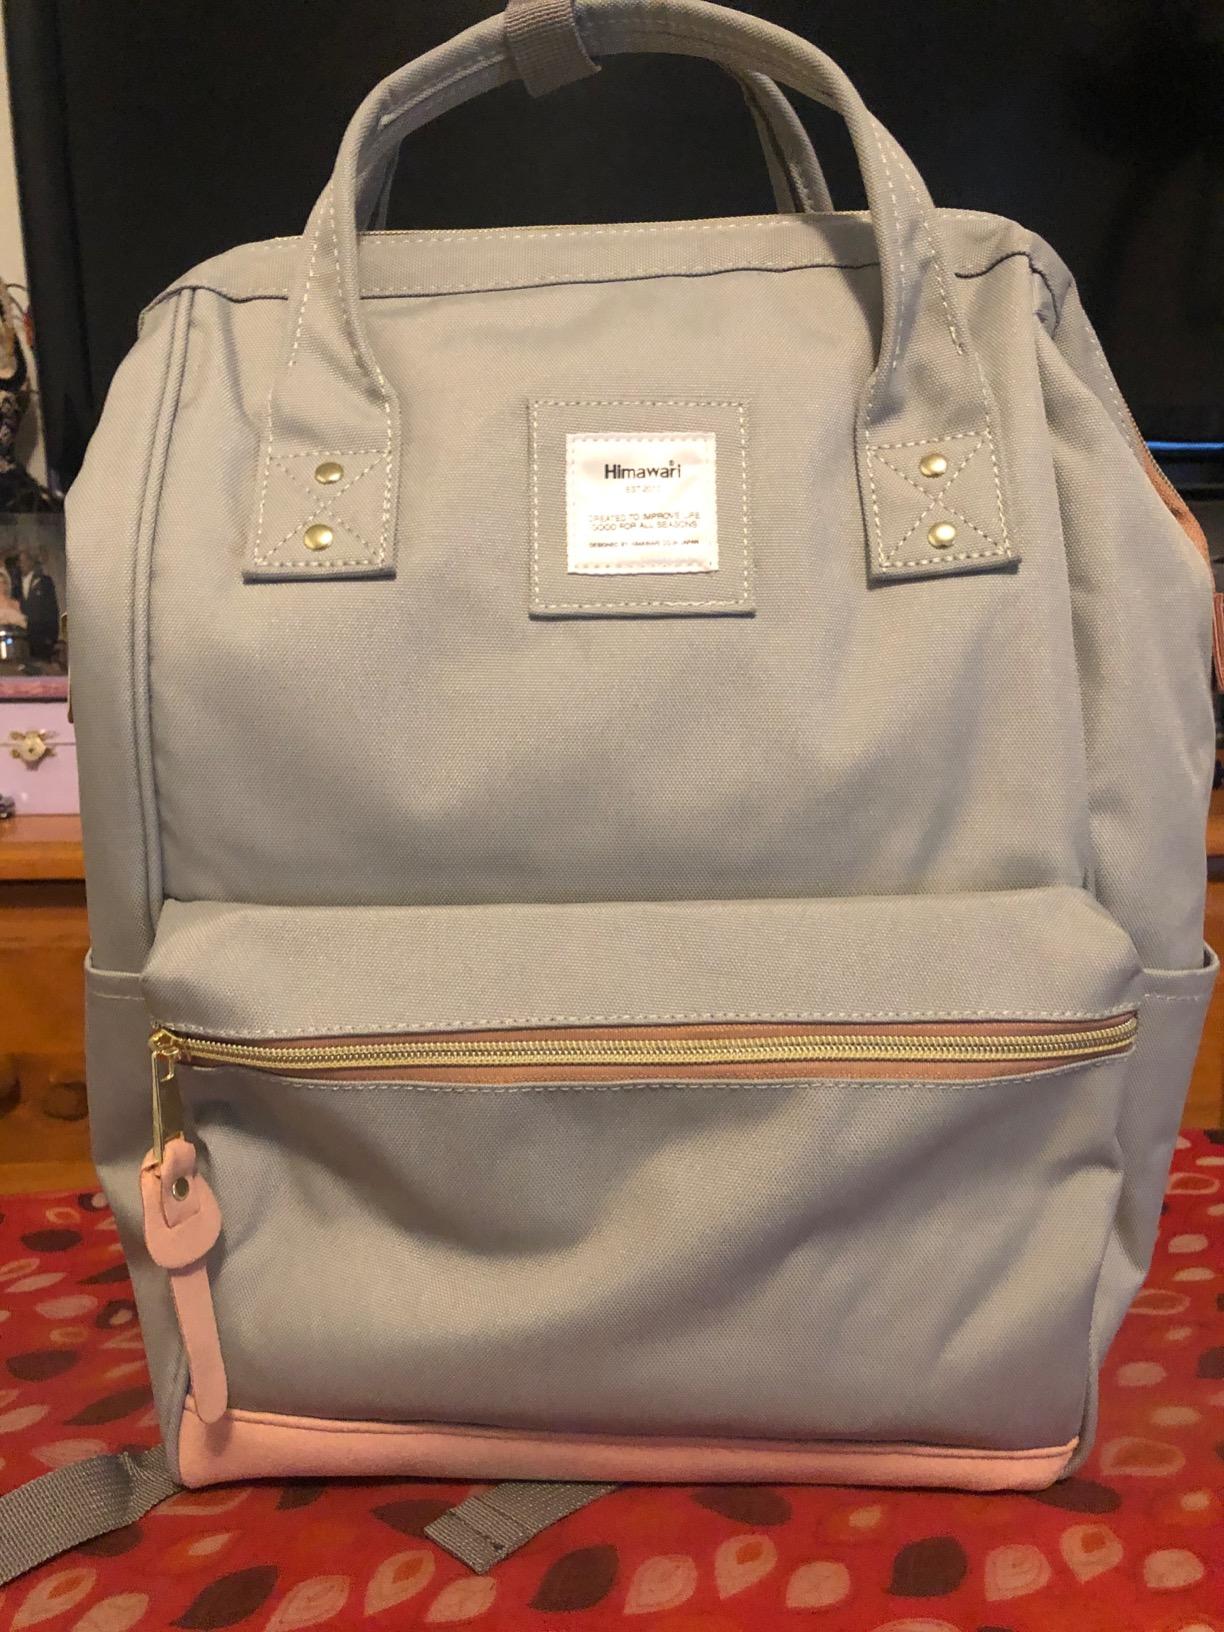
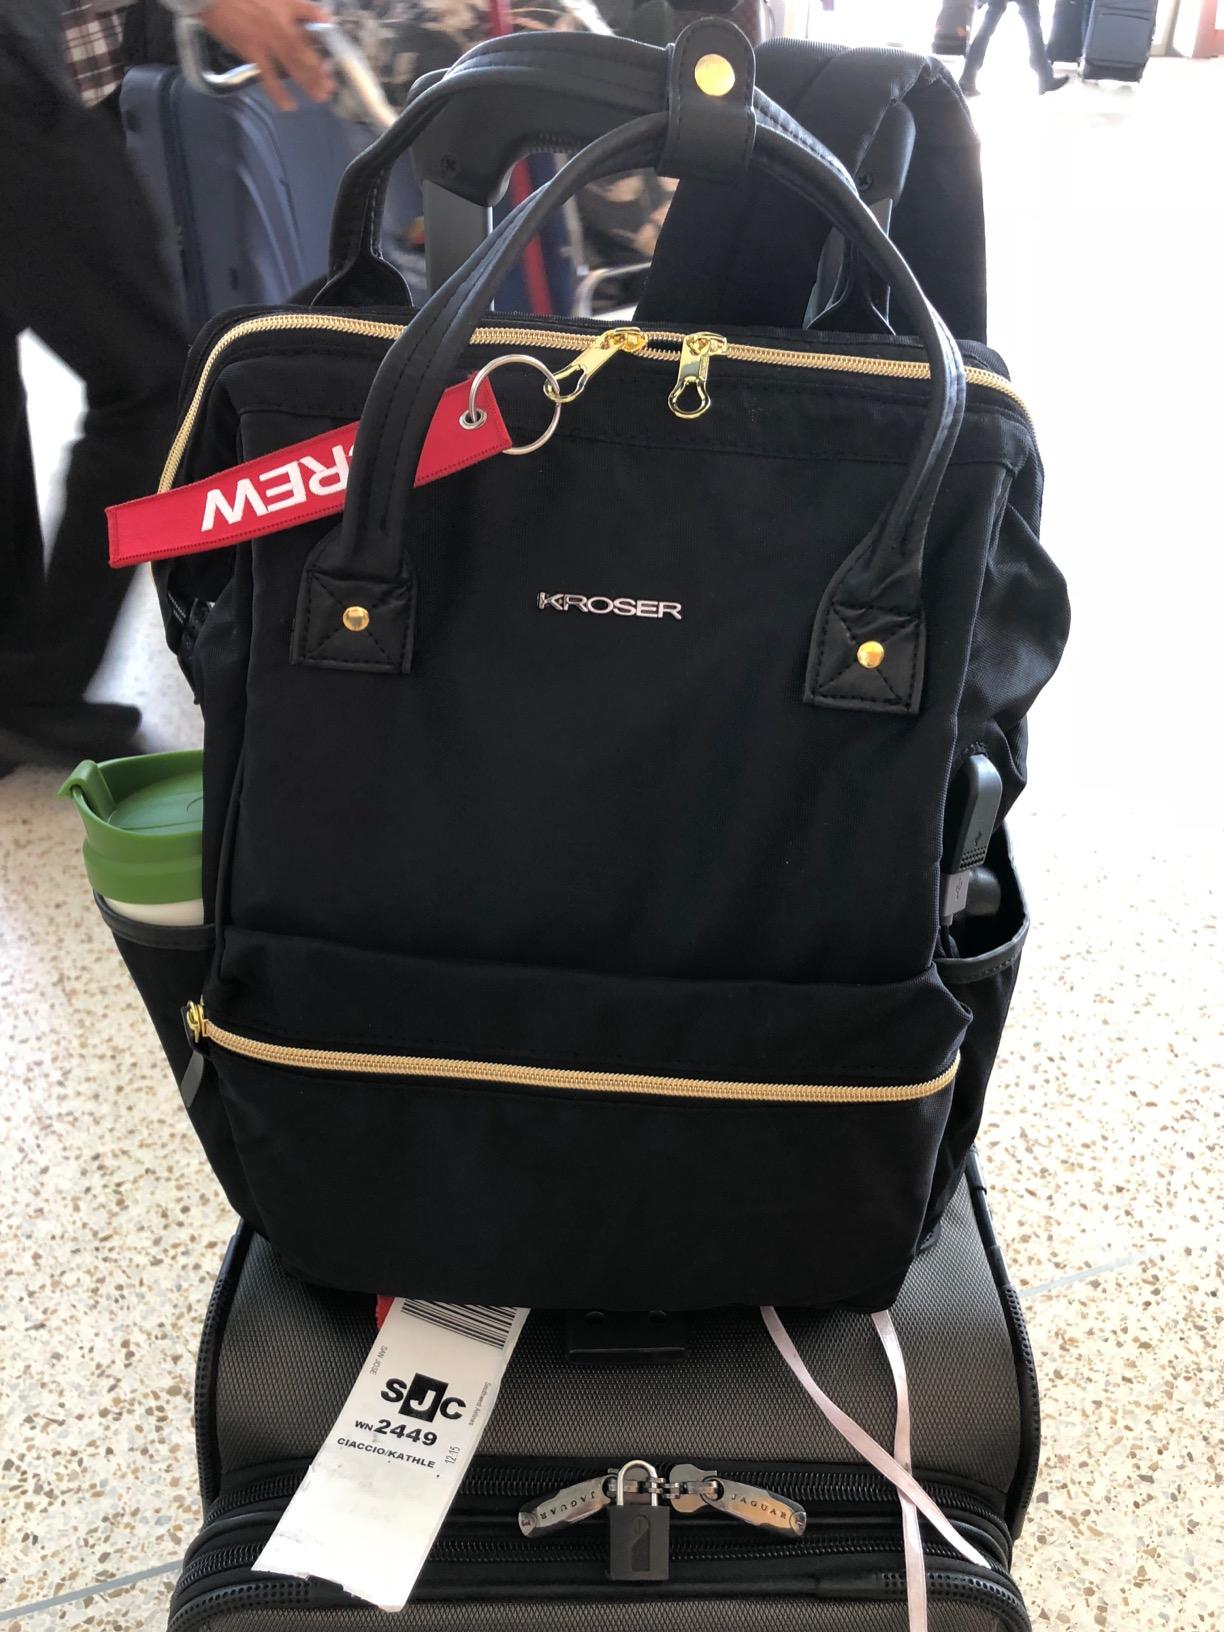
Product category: bag
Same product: no